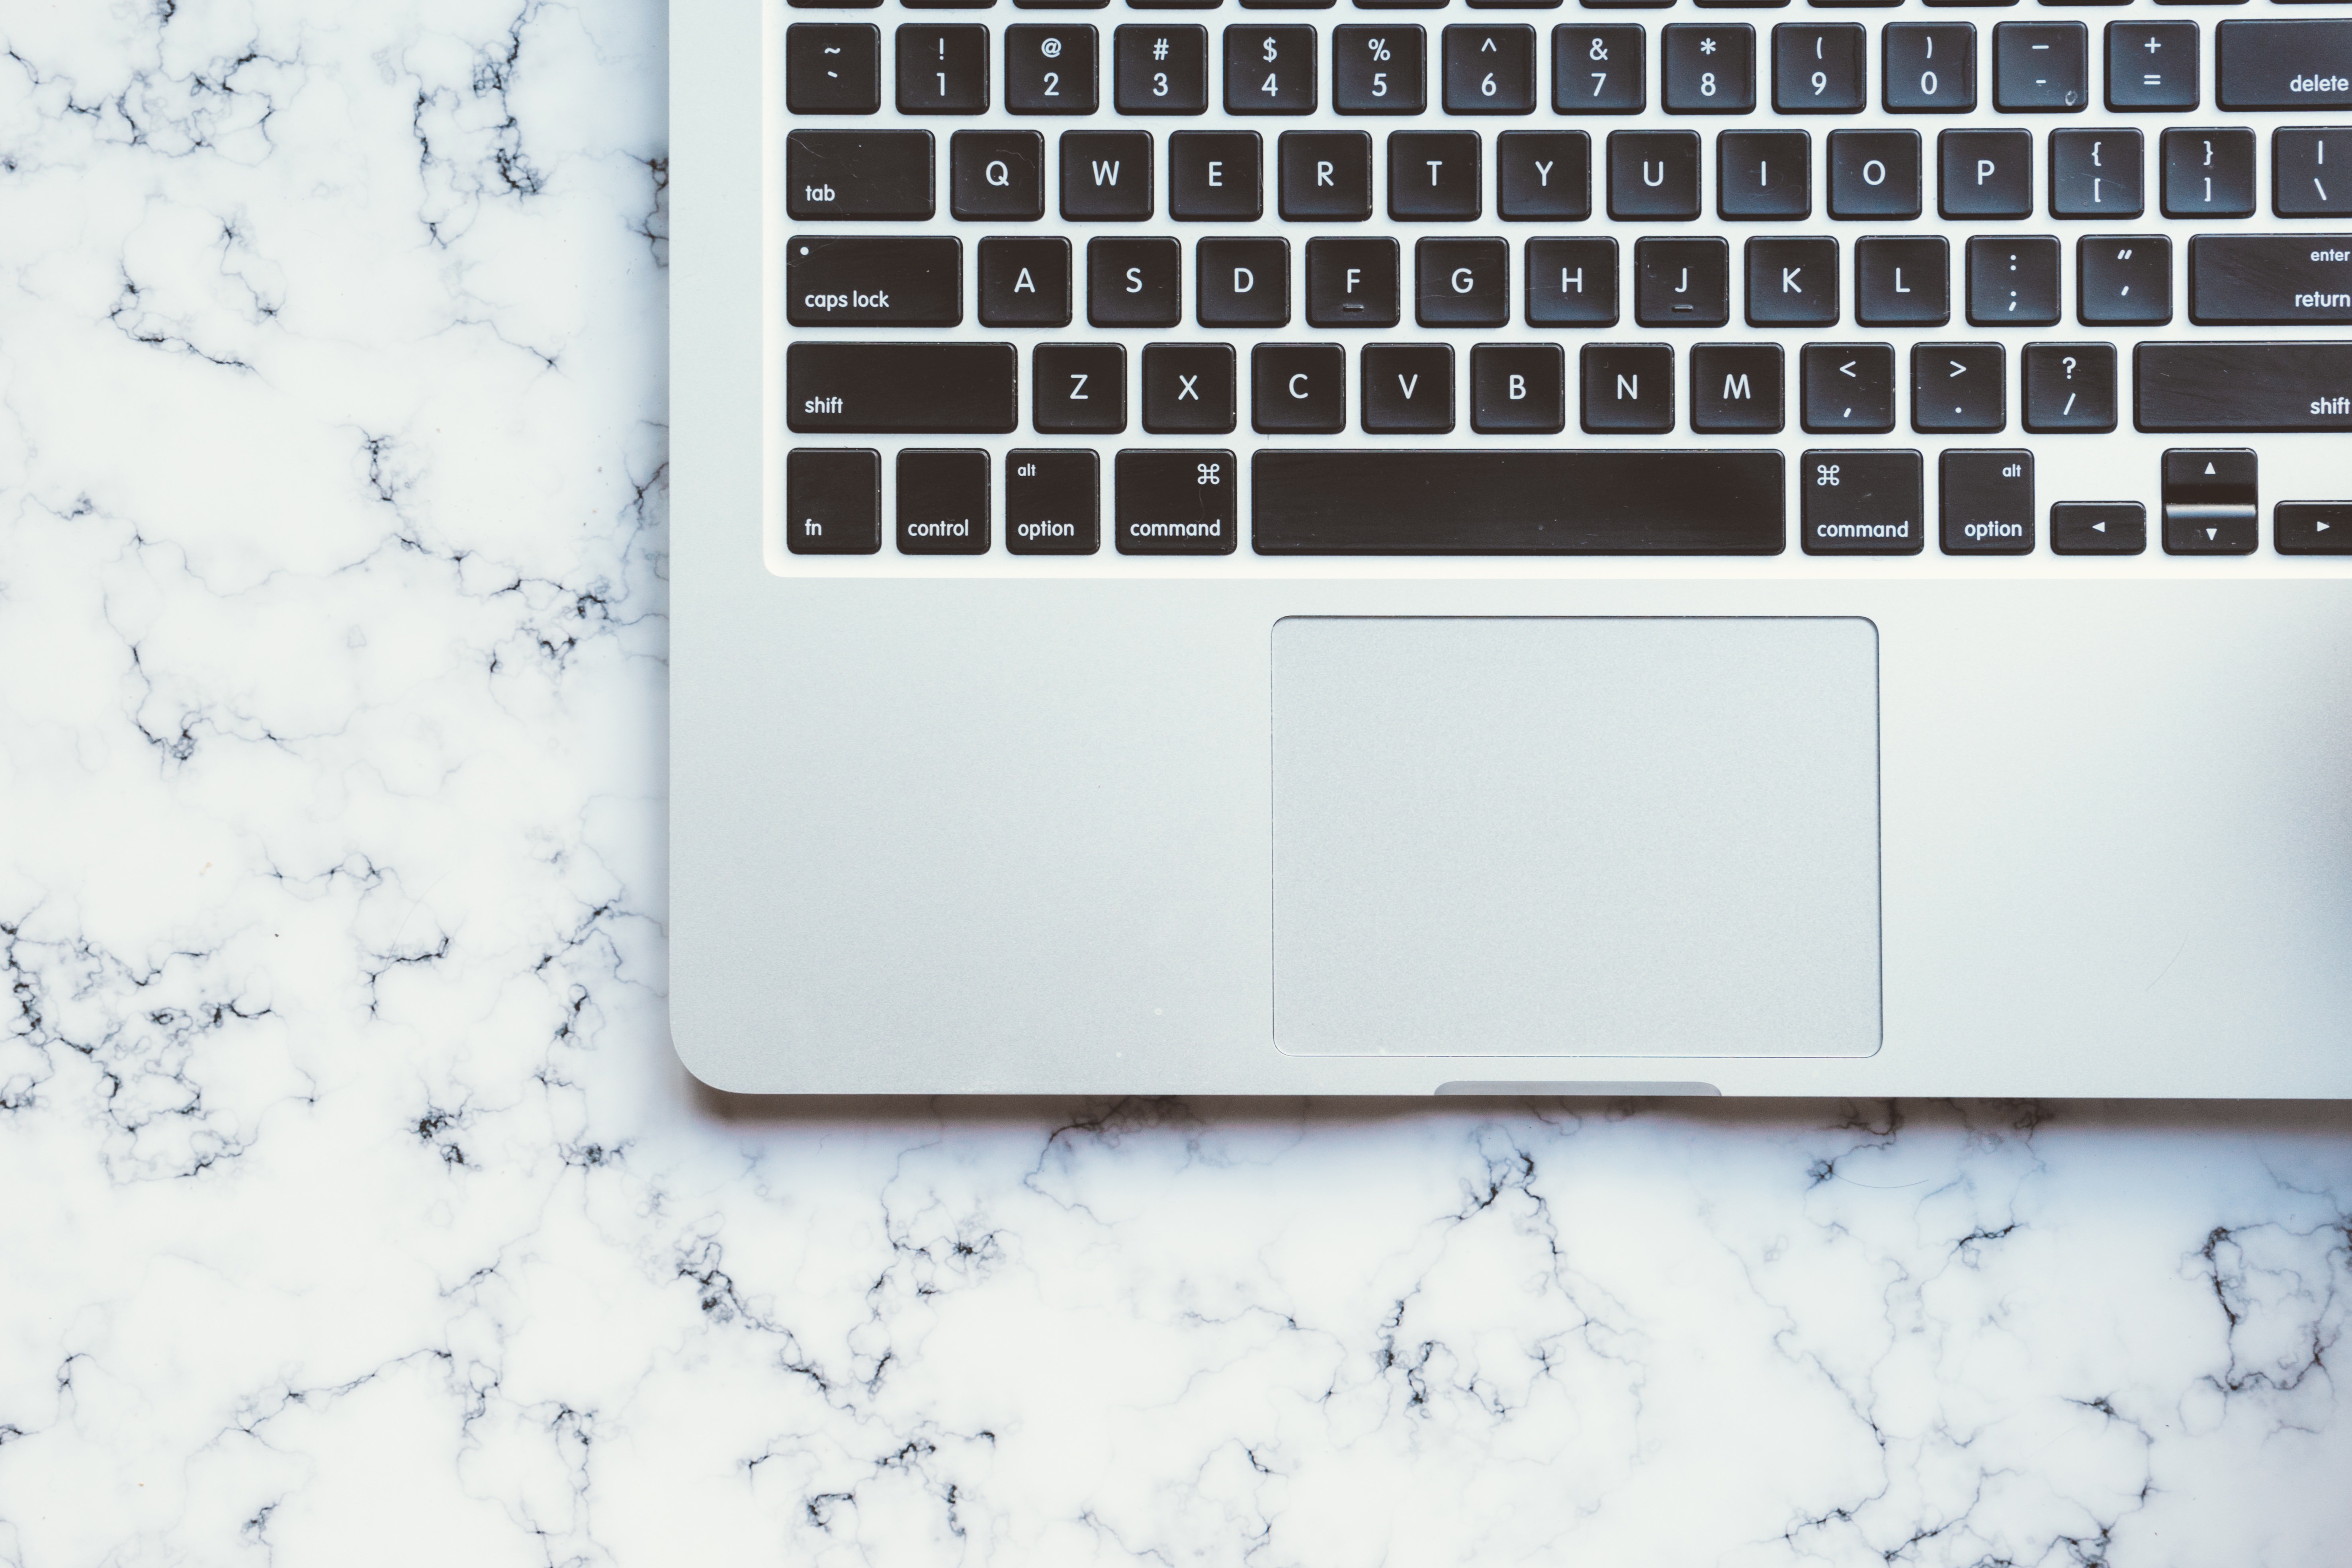
computer keyboard, text, space bar, technology, electronic device, font, input device, laptop, numeric keypad, peripheral, computer, rectangle, computer component, square, laptop replacement keyboard, touchpad